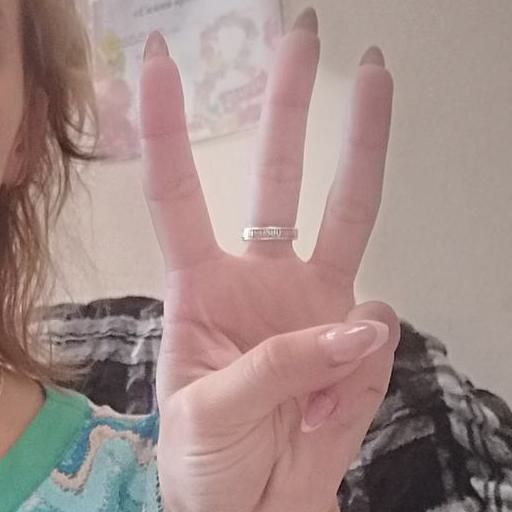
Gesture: three